USS Borie (DD-215)

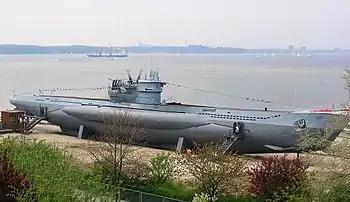
A sister ship of : Type VIIC, with her 88 mm deck gun removed, at the German navy memorial at Laboe.

Normally, in a surface engagement, the superior armament, speed and reserve buoyancy of the destroyer would have been decisive. But in this unusual case, the destroyer was unable to depress her 4-inch and 3-inch deck guns enough to hit the sub, while all of the submarine's machine guns could be brought to bear. One or two 4-inch gun crews attempted to fire, but their shells passed harmlessly over the target. "Borie"s crew had a limited number of small arms, however, and the German deck mounts were completely open and had no protection. The executive officer had presented a virtually identical situation during drills on 27 October – a theoretical ramming by a U-boat on the port side – and as a result, after the ramming, "Borie"s crew took immediate action without orders.